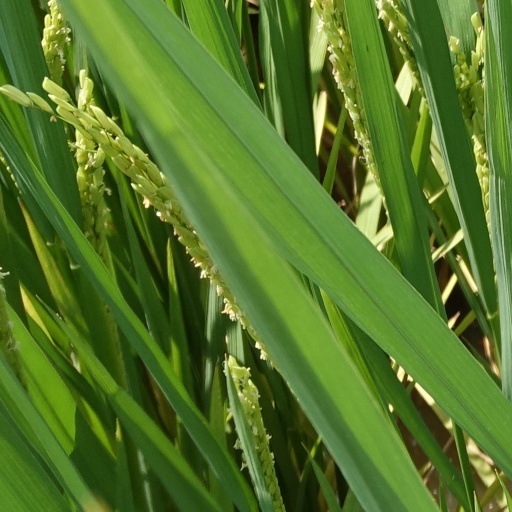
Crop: rice